Harry Watts (jockey)

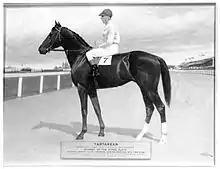
Harry Watts astride Tartarean after winning the King's Plate in 1915.

Tartarean was a bay colt by Stanhope II, a grandson of St. Simon, from Tarletan by Uhlan. He was bred by the Pontiac Stud owned by Lily A. Livingston, owned by Charles Millar, trained by Jonn Nixon, and ridden by Harry Watts. Charles Millar came to own Tartarean and stablemate Fair Montague, who finished second, because of a rule at the time which dictated that horse owners in Ontario not only had to be residents but had to be British subjects. Mrs. Livingston, the breeder of both runners, was an American citizen. She did receive $500 from the OJC as the breeder of the winner though.